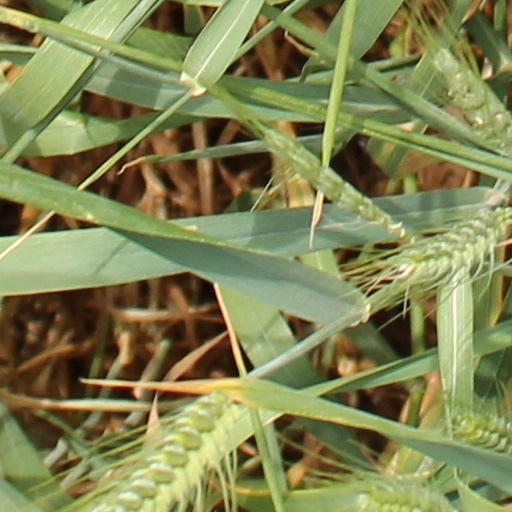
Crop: wheat